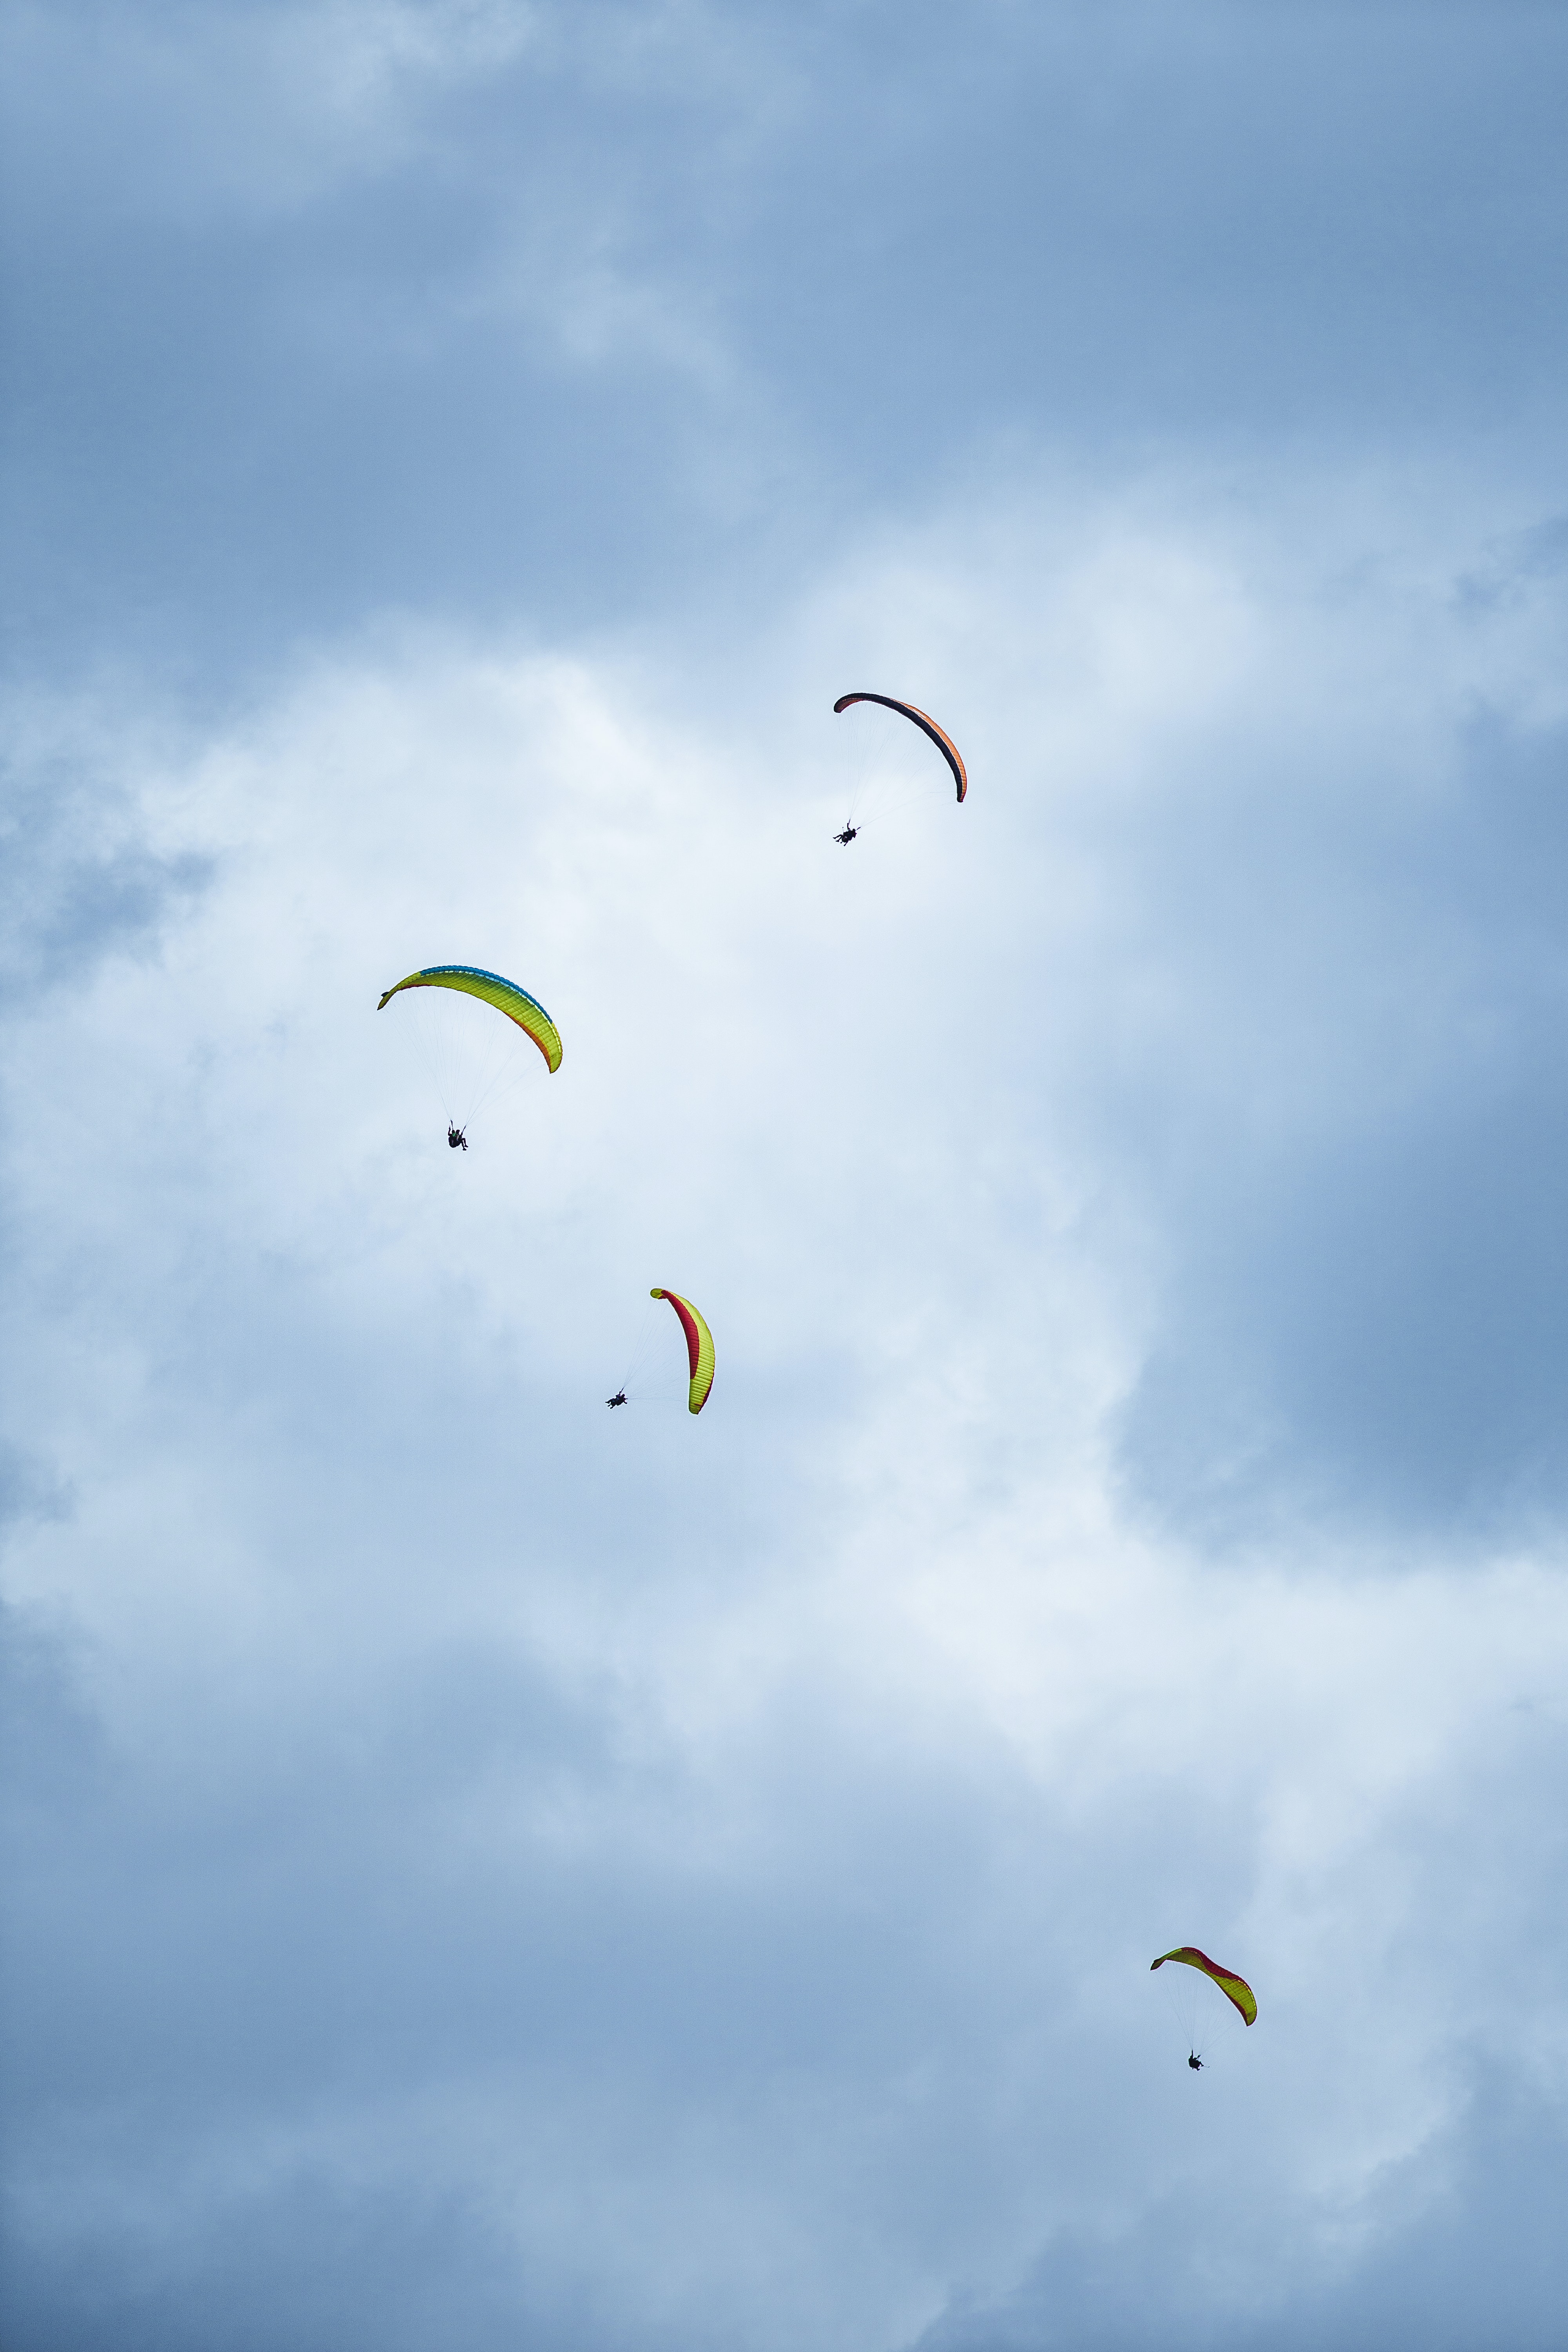
natural, cloud, sky, daytime, parachute, paragliding, parachuting, slope, air travel, travel, windsports, cumulus, kite sports, sports, leisure, wind, landscape, horizon, air sports, grass, extreme sport, grassland, fun, meteorological phenomenon, flight, ocean, recreation, wind wave, wing, hill